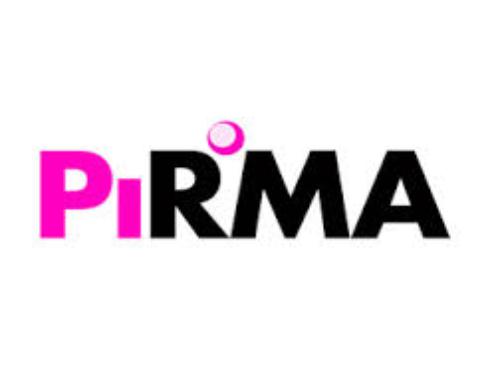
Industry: Clothes